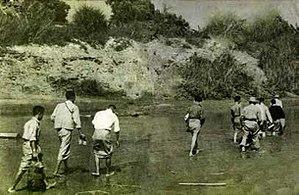
""Ils sont retournés"" (သူတို့ပြန်ကြလေပြီ)
Le conflit armé birman est une guerre civile qui se déroule en Birmanie depuis l'indépendance du pays en 1948. Les gouvernements centraux successifs ont combattu contre une myriade de rébellions séparatistes et communistes. Les premières insurrections contre l'État birman sont celles du Parti communiste birman et celle de l'Union nationale karen, qui lutte pour l'indépendance d'un État karen dans le sud de la Birmanie. D'autres rébellions ethniques ont éclaté au début des années 1960 après que le gouvernement central eut refusé d'envisager un État fédéré. Depuis le début des années 1980 cependant, les insurrections d'extrême gauche ont largement disparu, en raison notamment de la chute du communisme en Europe et la dislocation de l'URSS à la fin de la guerre froide.